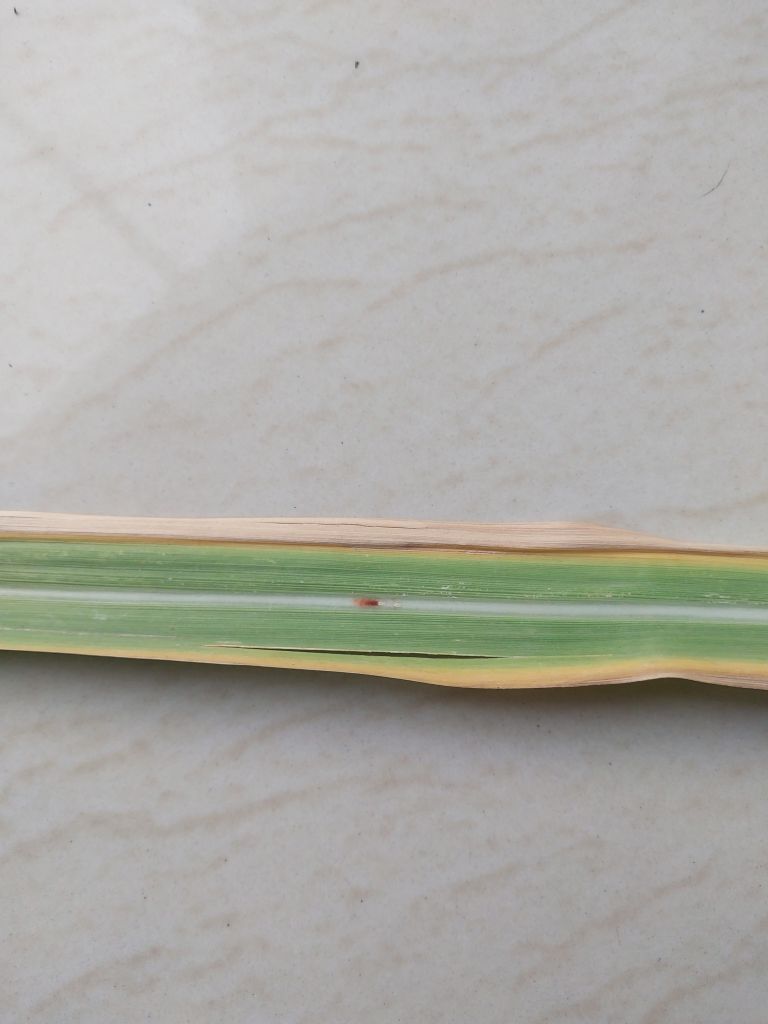
Label: Brown Spot